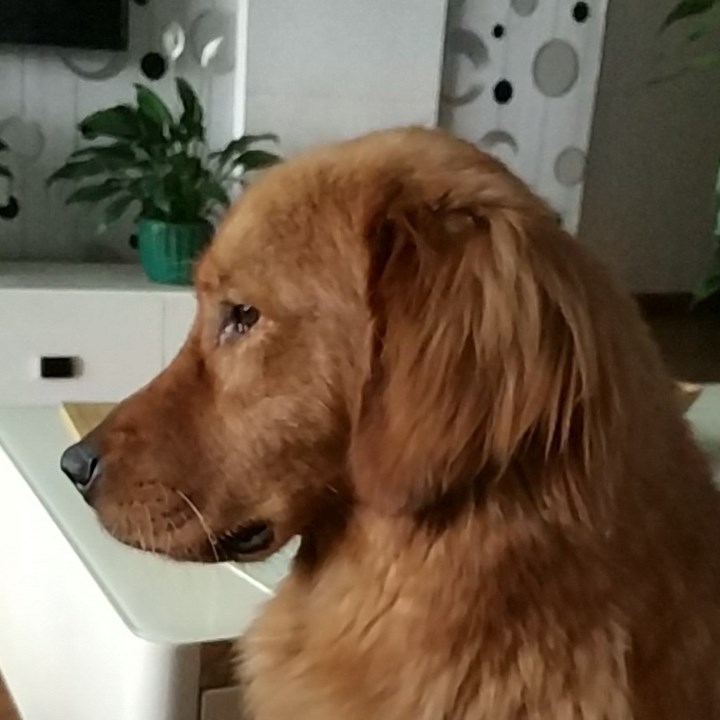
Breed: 5355-n000126-golden_retriever